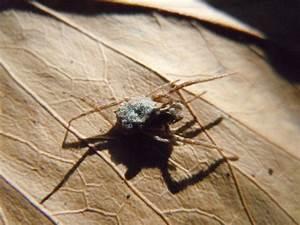
spider